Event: Nepal Earthquake
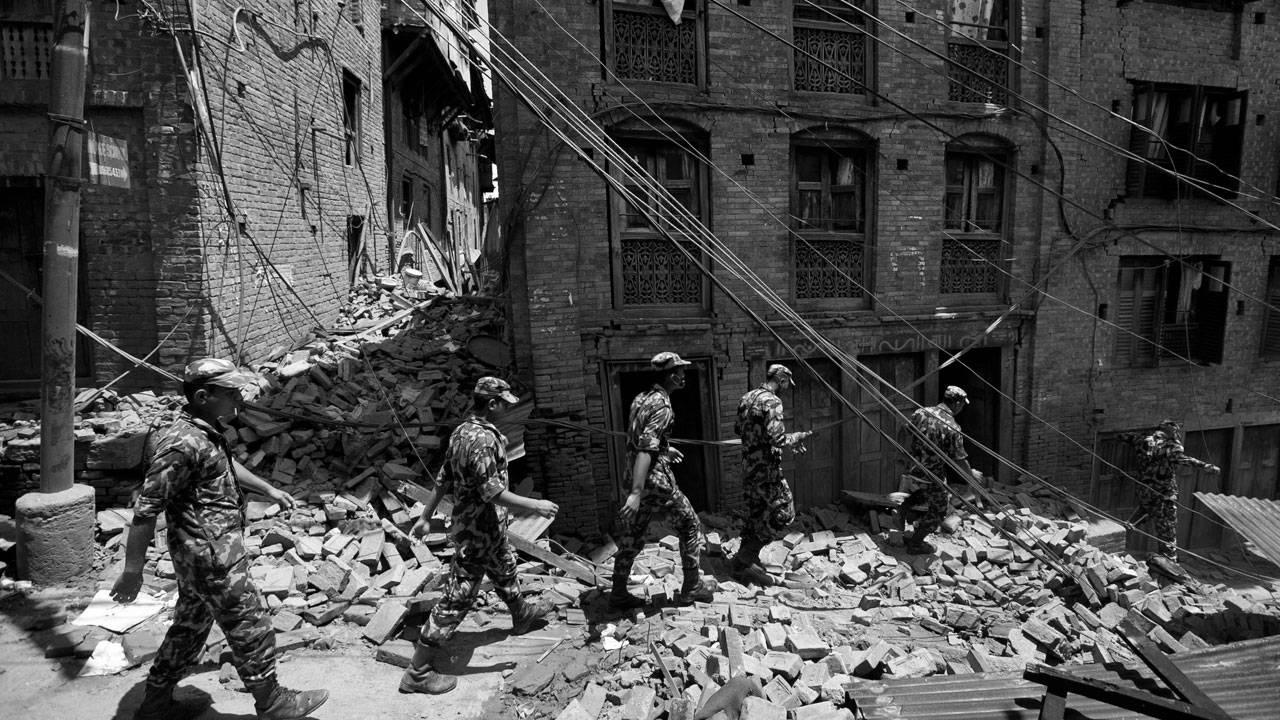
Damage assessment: damage